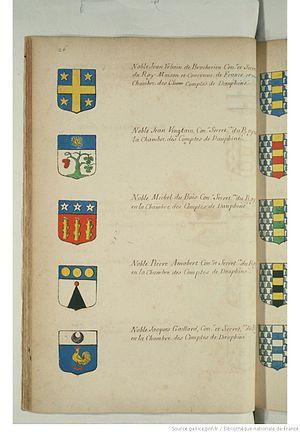
Blasons originaux de familles du Dauphiné
La noblesse française regroupe les familles françaises qui ont bénéficié depuis les premiers temps de la monarchie jusqu'en juin 1790 d'un statut particulier auquel était attaché « des privilèges, faits de devoirs et de droits, se transmettant par le seul fait de la naissance » et d'une distinction honorifique héréditaire. Rétablie en 1814 la noblesse est cependant accordée dès lors « sans aucune exemption des charges et devoirs de la société ».
Charles René d'Hozier, né le 24 février 1640 et mort le 13 février 1732 à Paris, fut un conseiller du roi, généalogiste, juge général des armes et blasons de France.
L'Armorial général de France est un recensement héraldique ordonné par le roi Louis XIV en 1696, afin d'établir un registre général de toutes les armoiries en usage par les particuliers et les communautés publiques dans l'ensemble du royaume, et d'en assurer la propriété exclusive à ceux qui les auraient déposées.